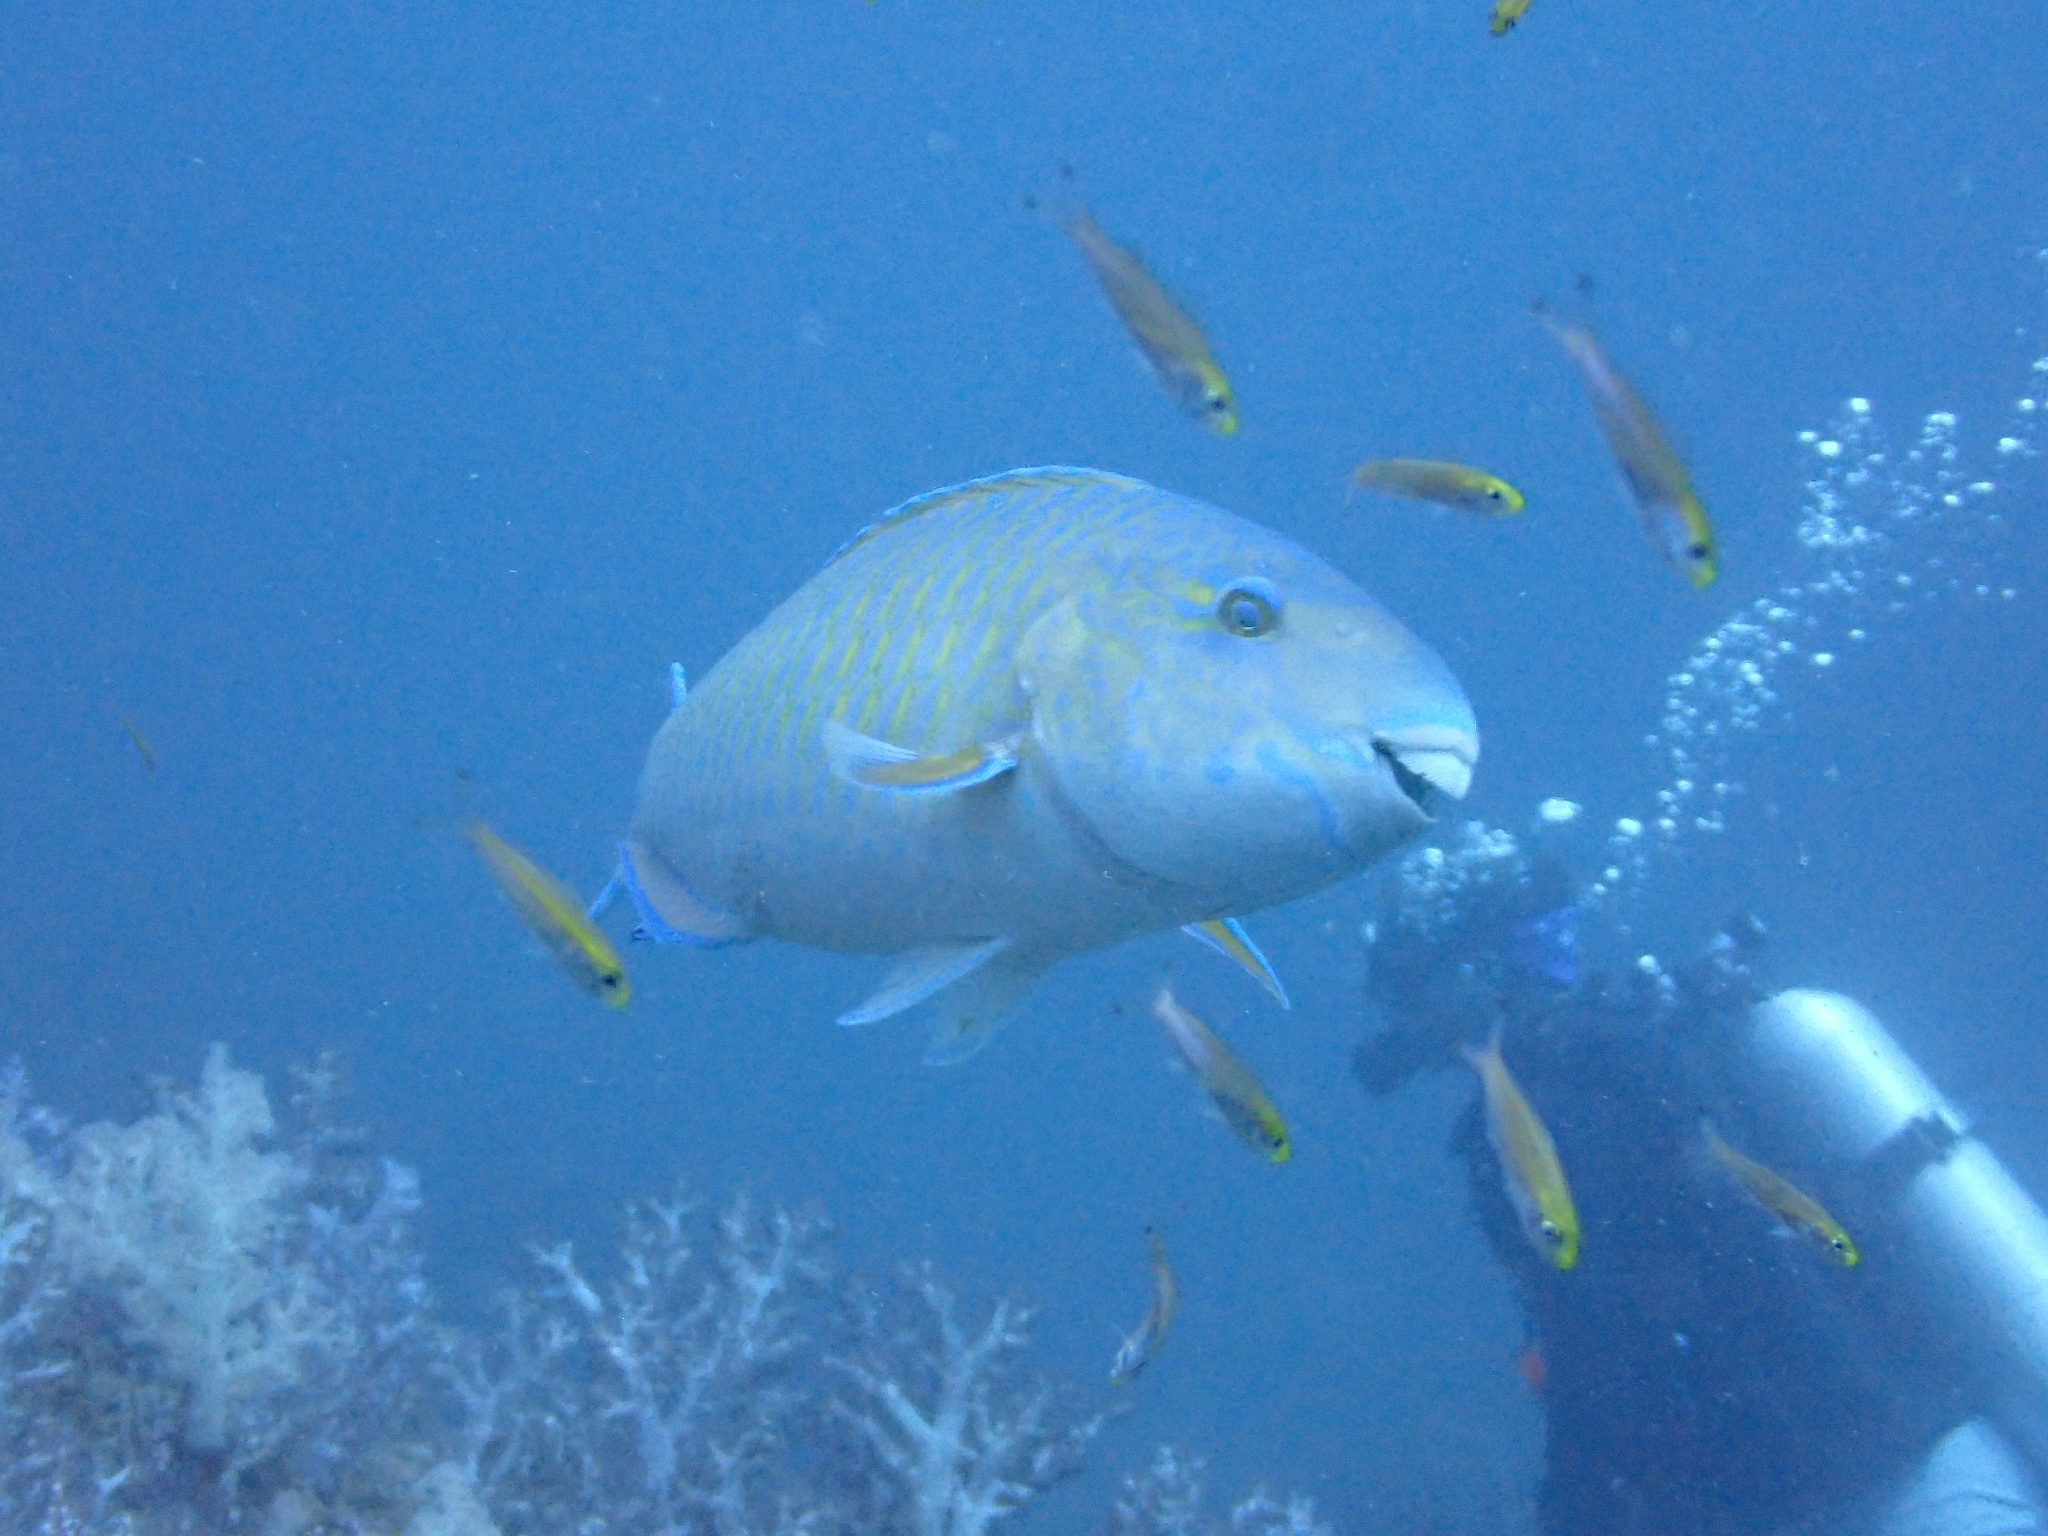
Scarus ghobban (Blue-barred Parrotfish)